The Ladies of Missalonghi

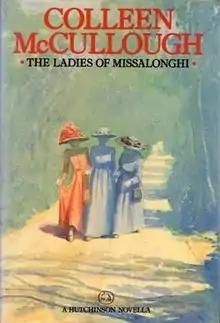
First UK edition

The Ladies of Missalonghi is a short novel by Australian writer Colleen McCullough commissioned for the Hutchinson Novellas series and published in the United States in the Harper Short Novel series in 1987. Set in the small town of Byron in the Blue Mountains of Australia in the years just before World War I, the novel is the story of Missy Wright and the Hurlingford family.